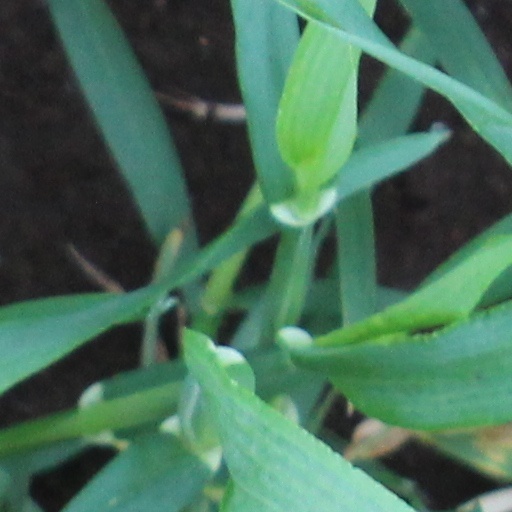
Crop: wheat